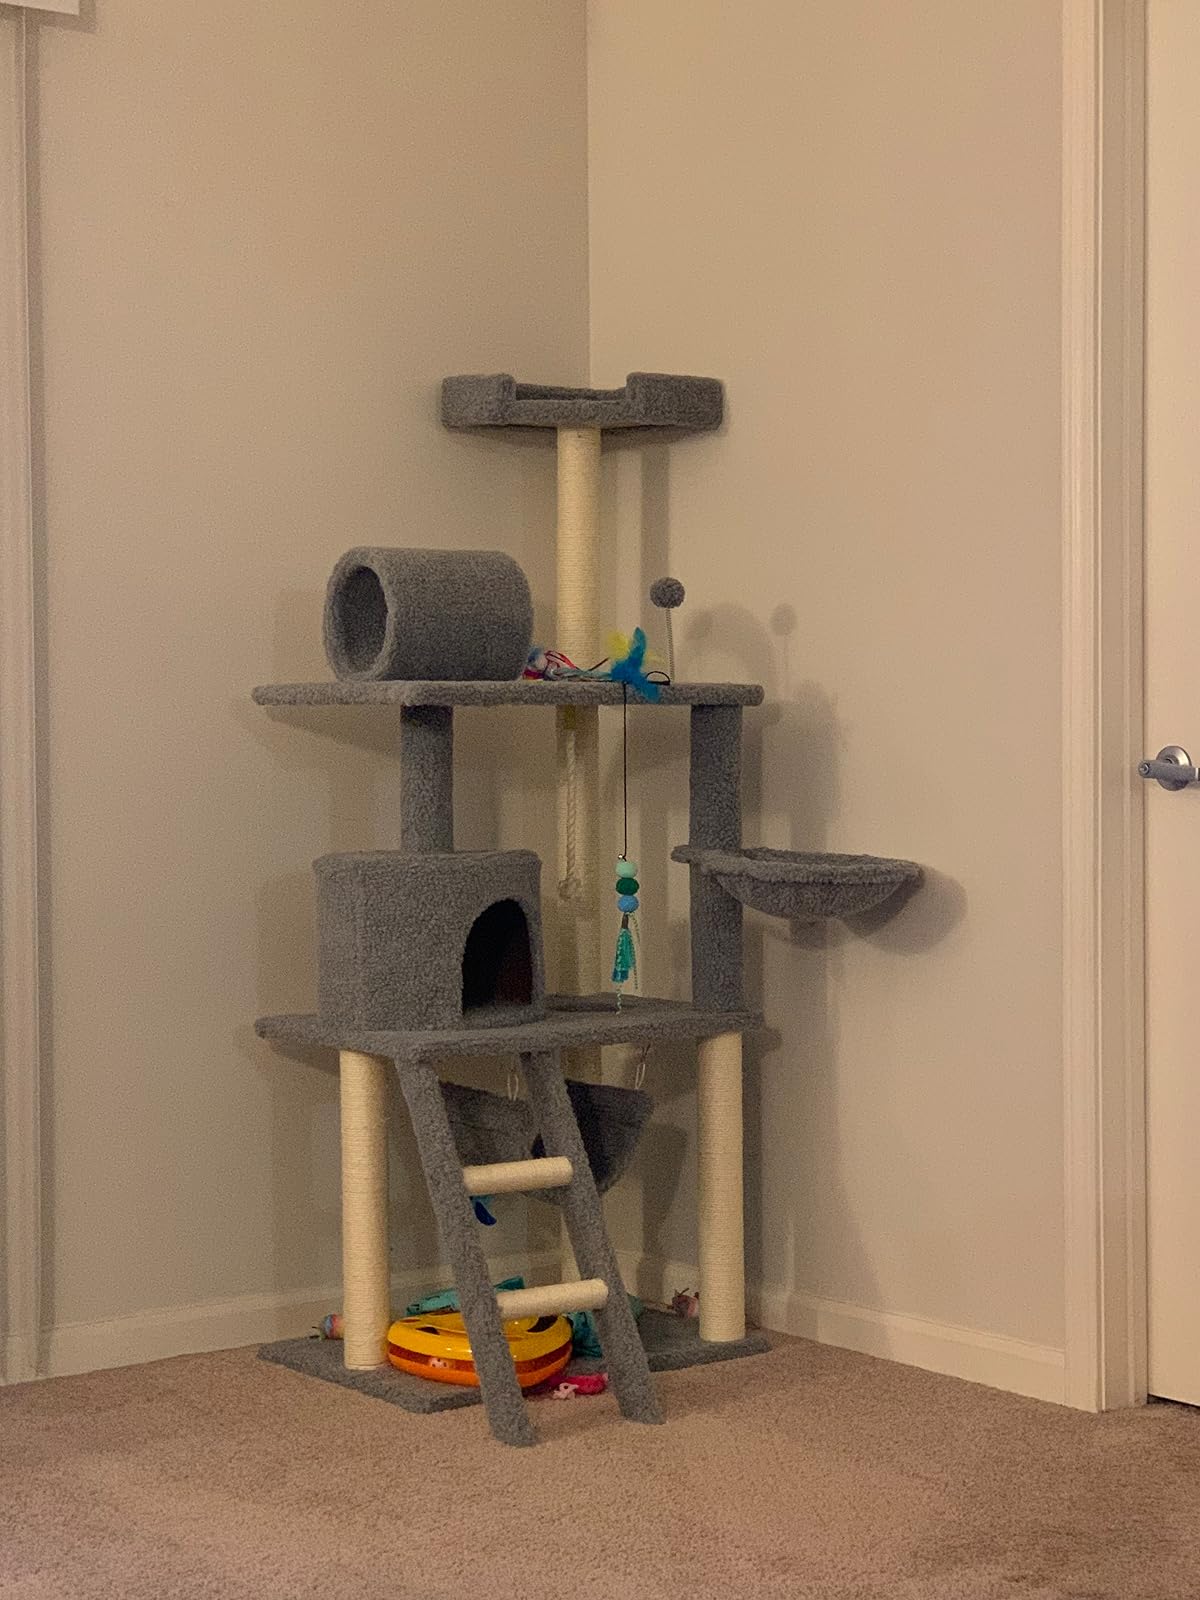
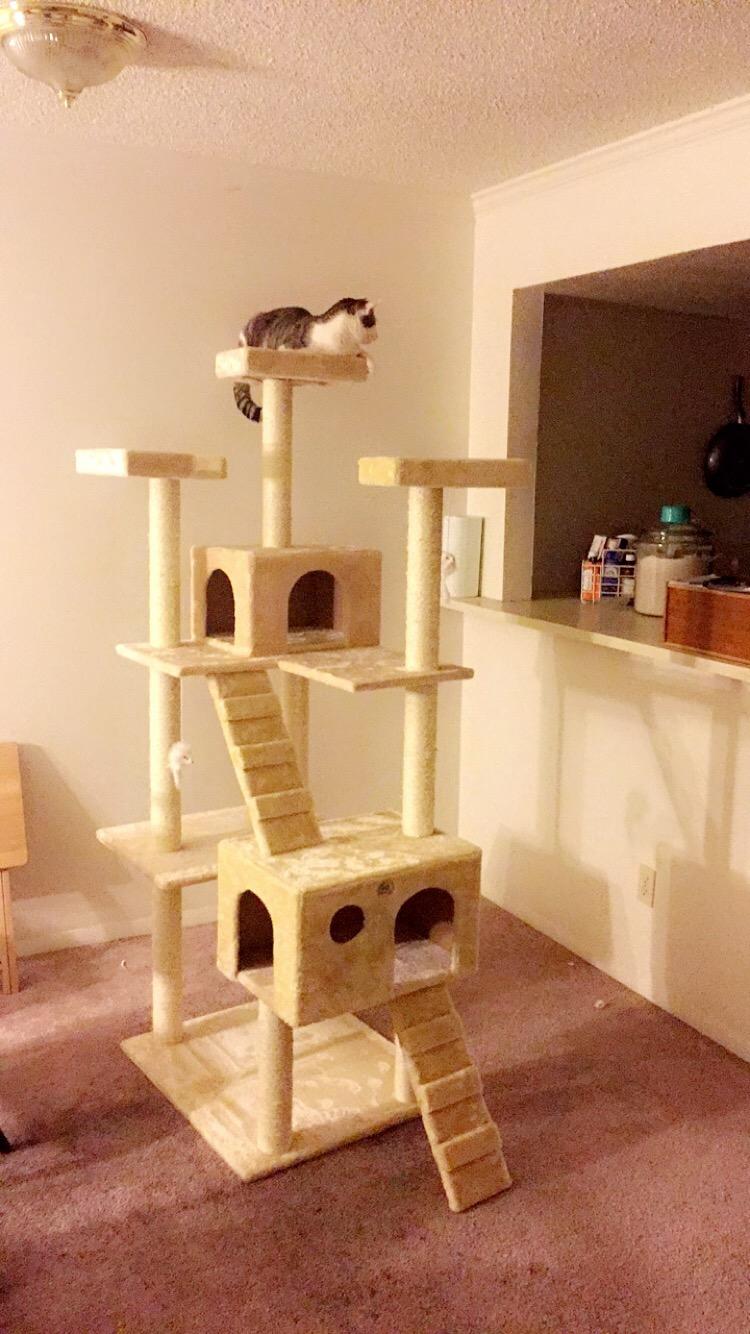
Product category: items_cat tree
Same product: no